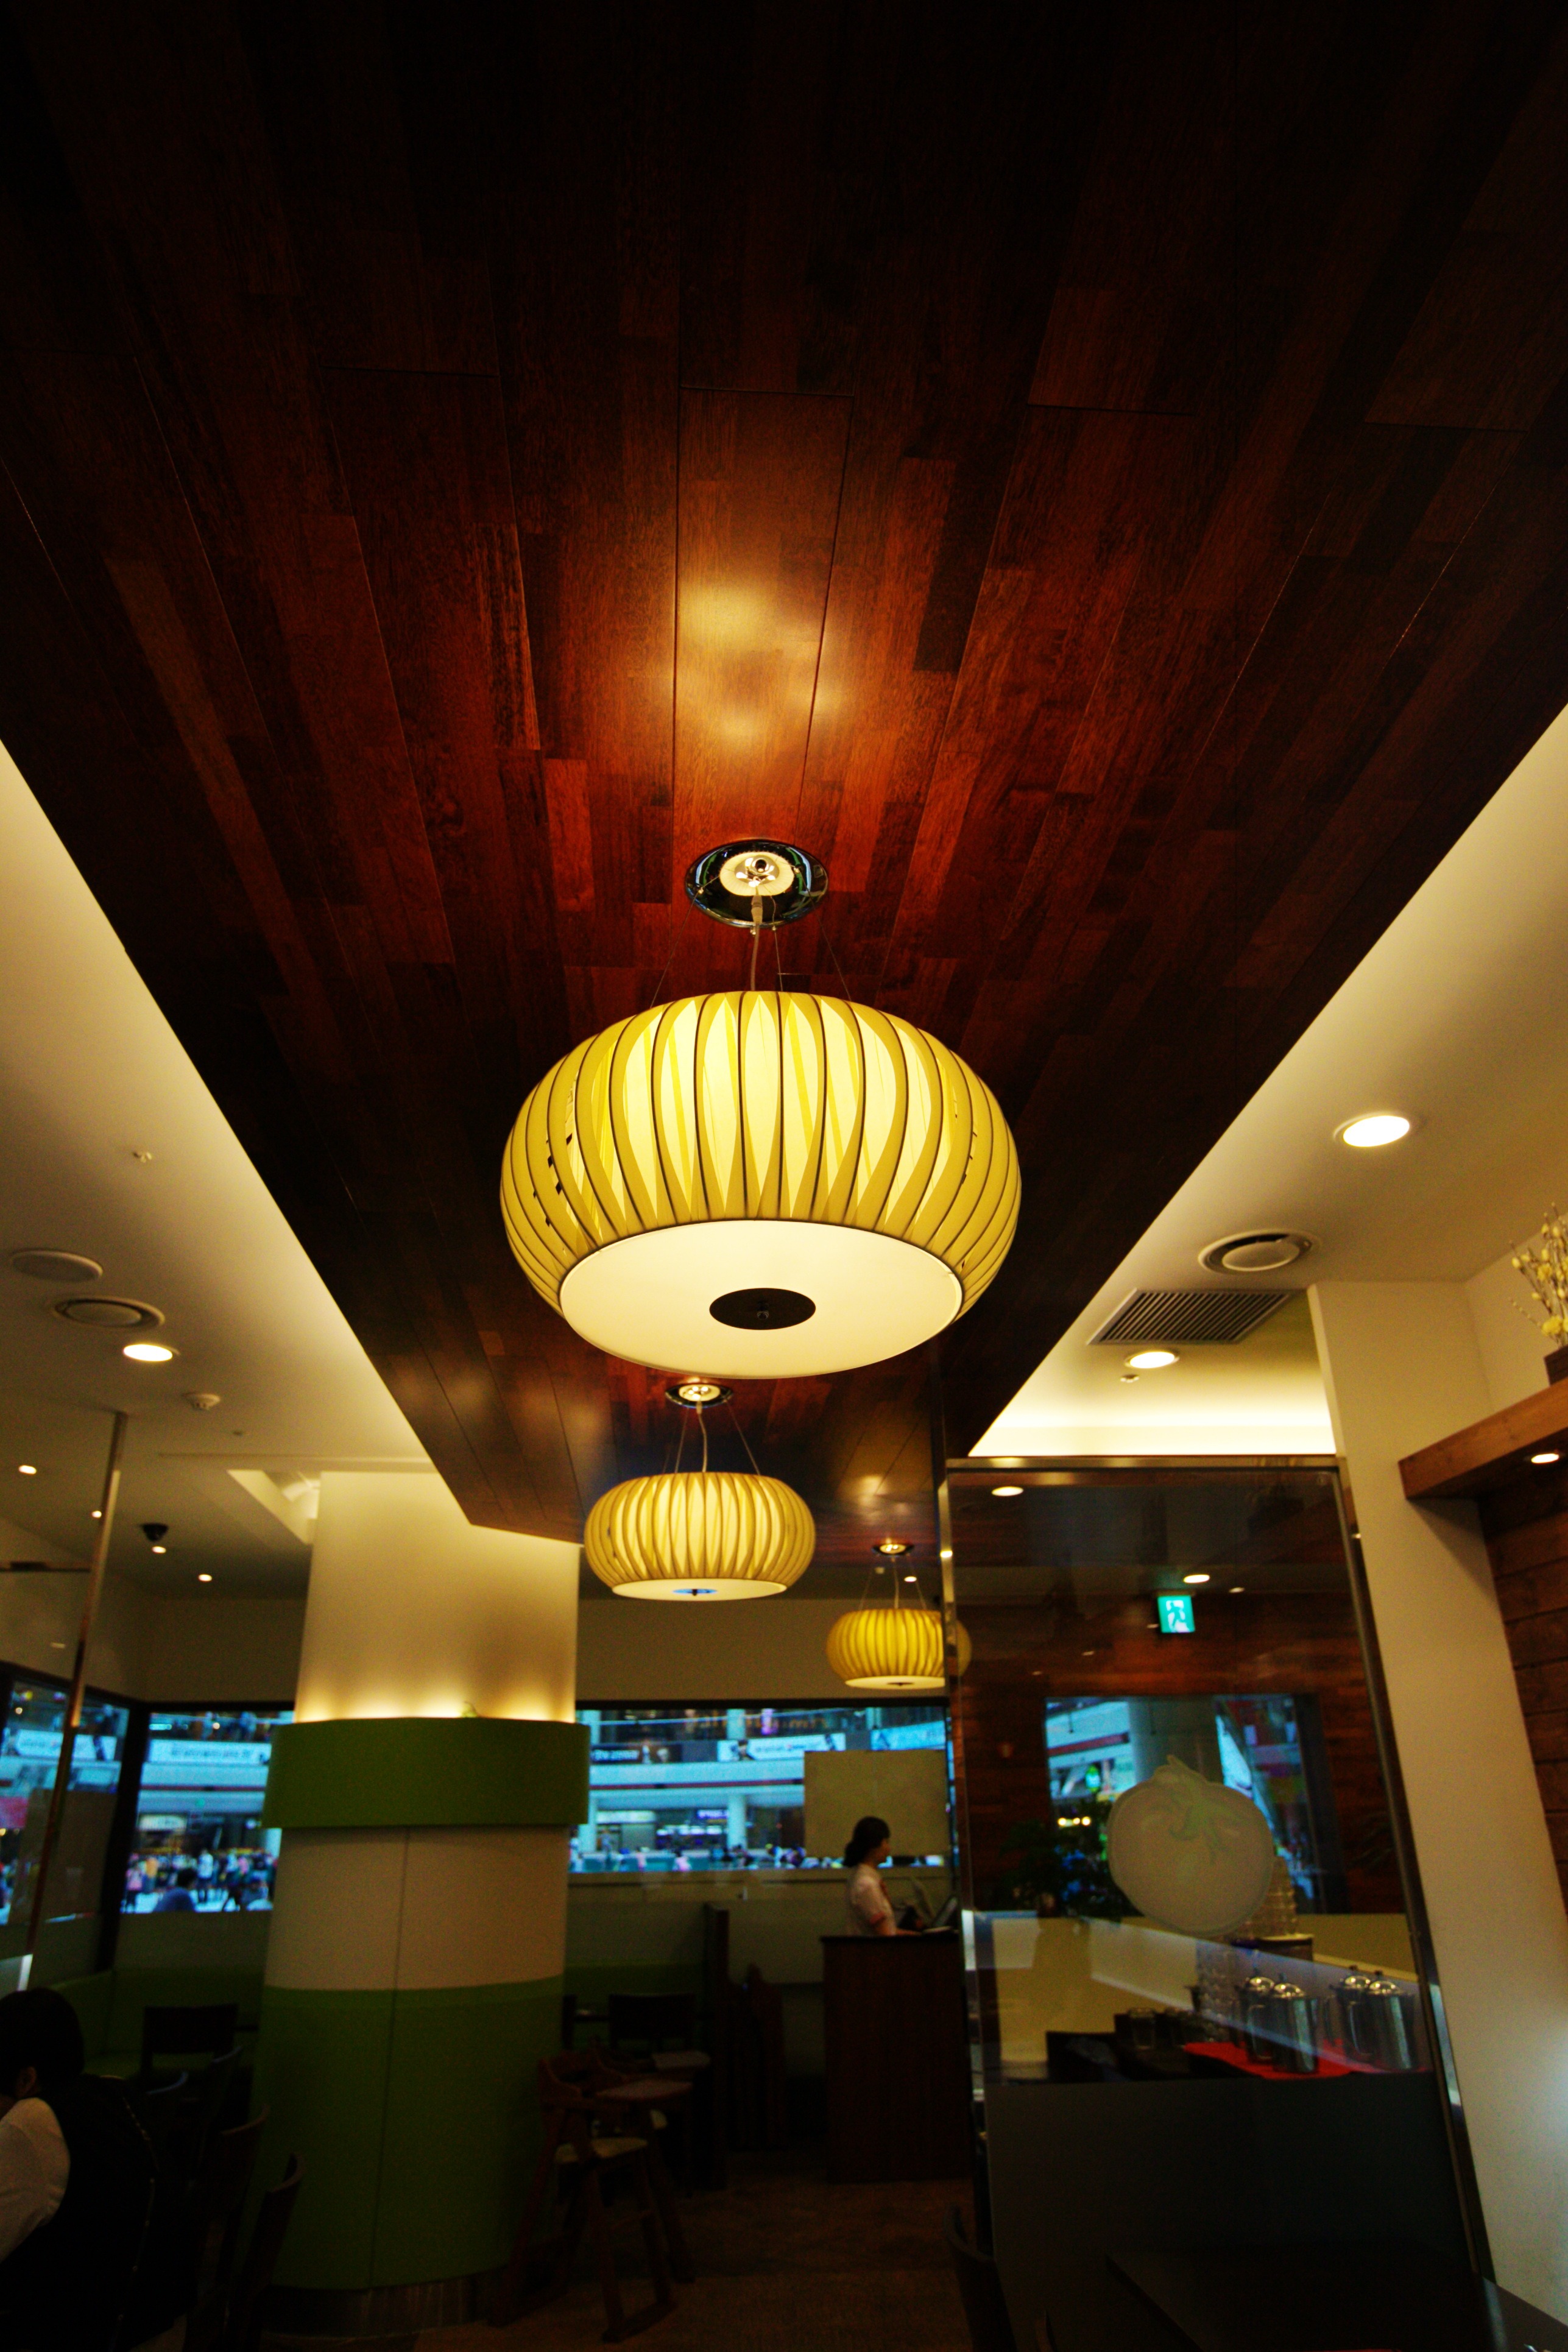
light, night, restaurant, ceiling, cooking, lighting, design, dining, shape, restaurants